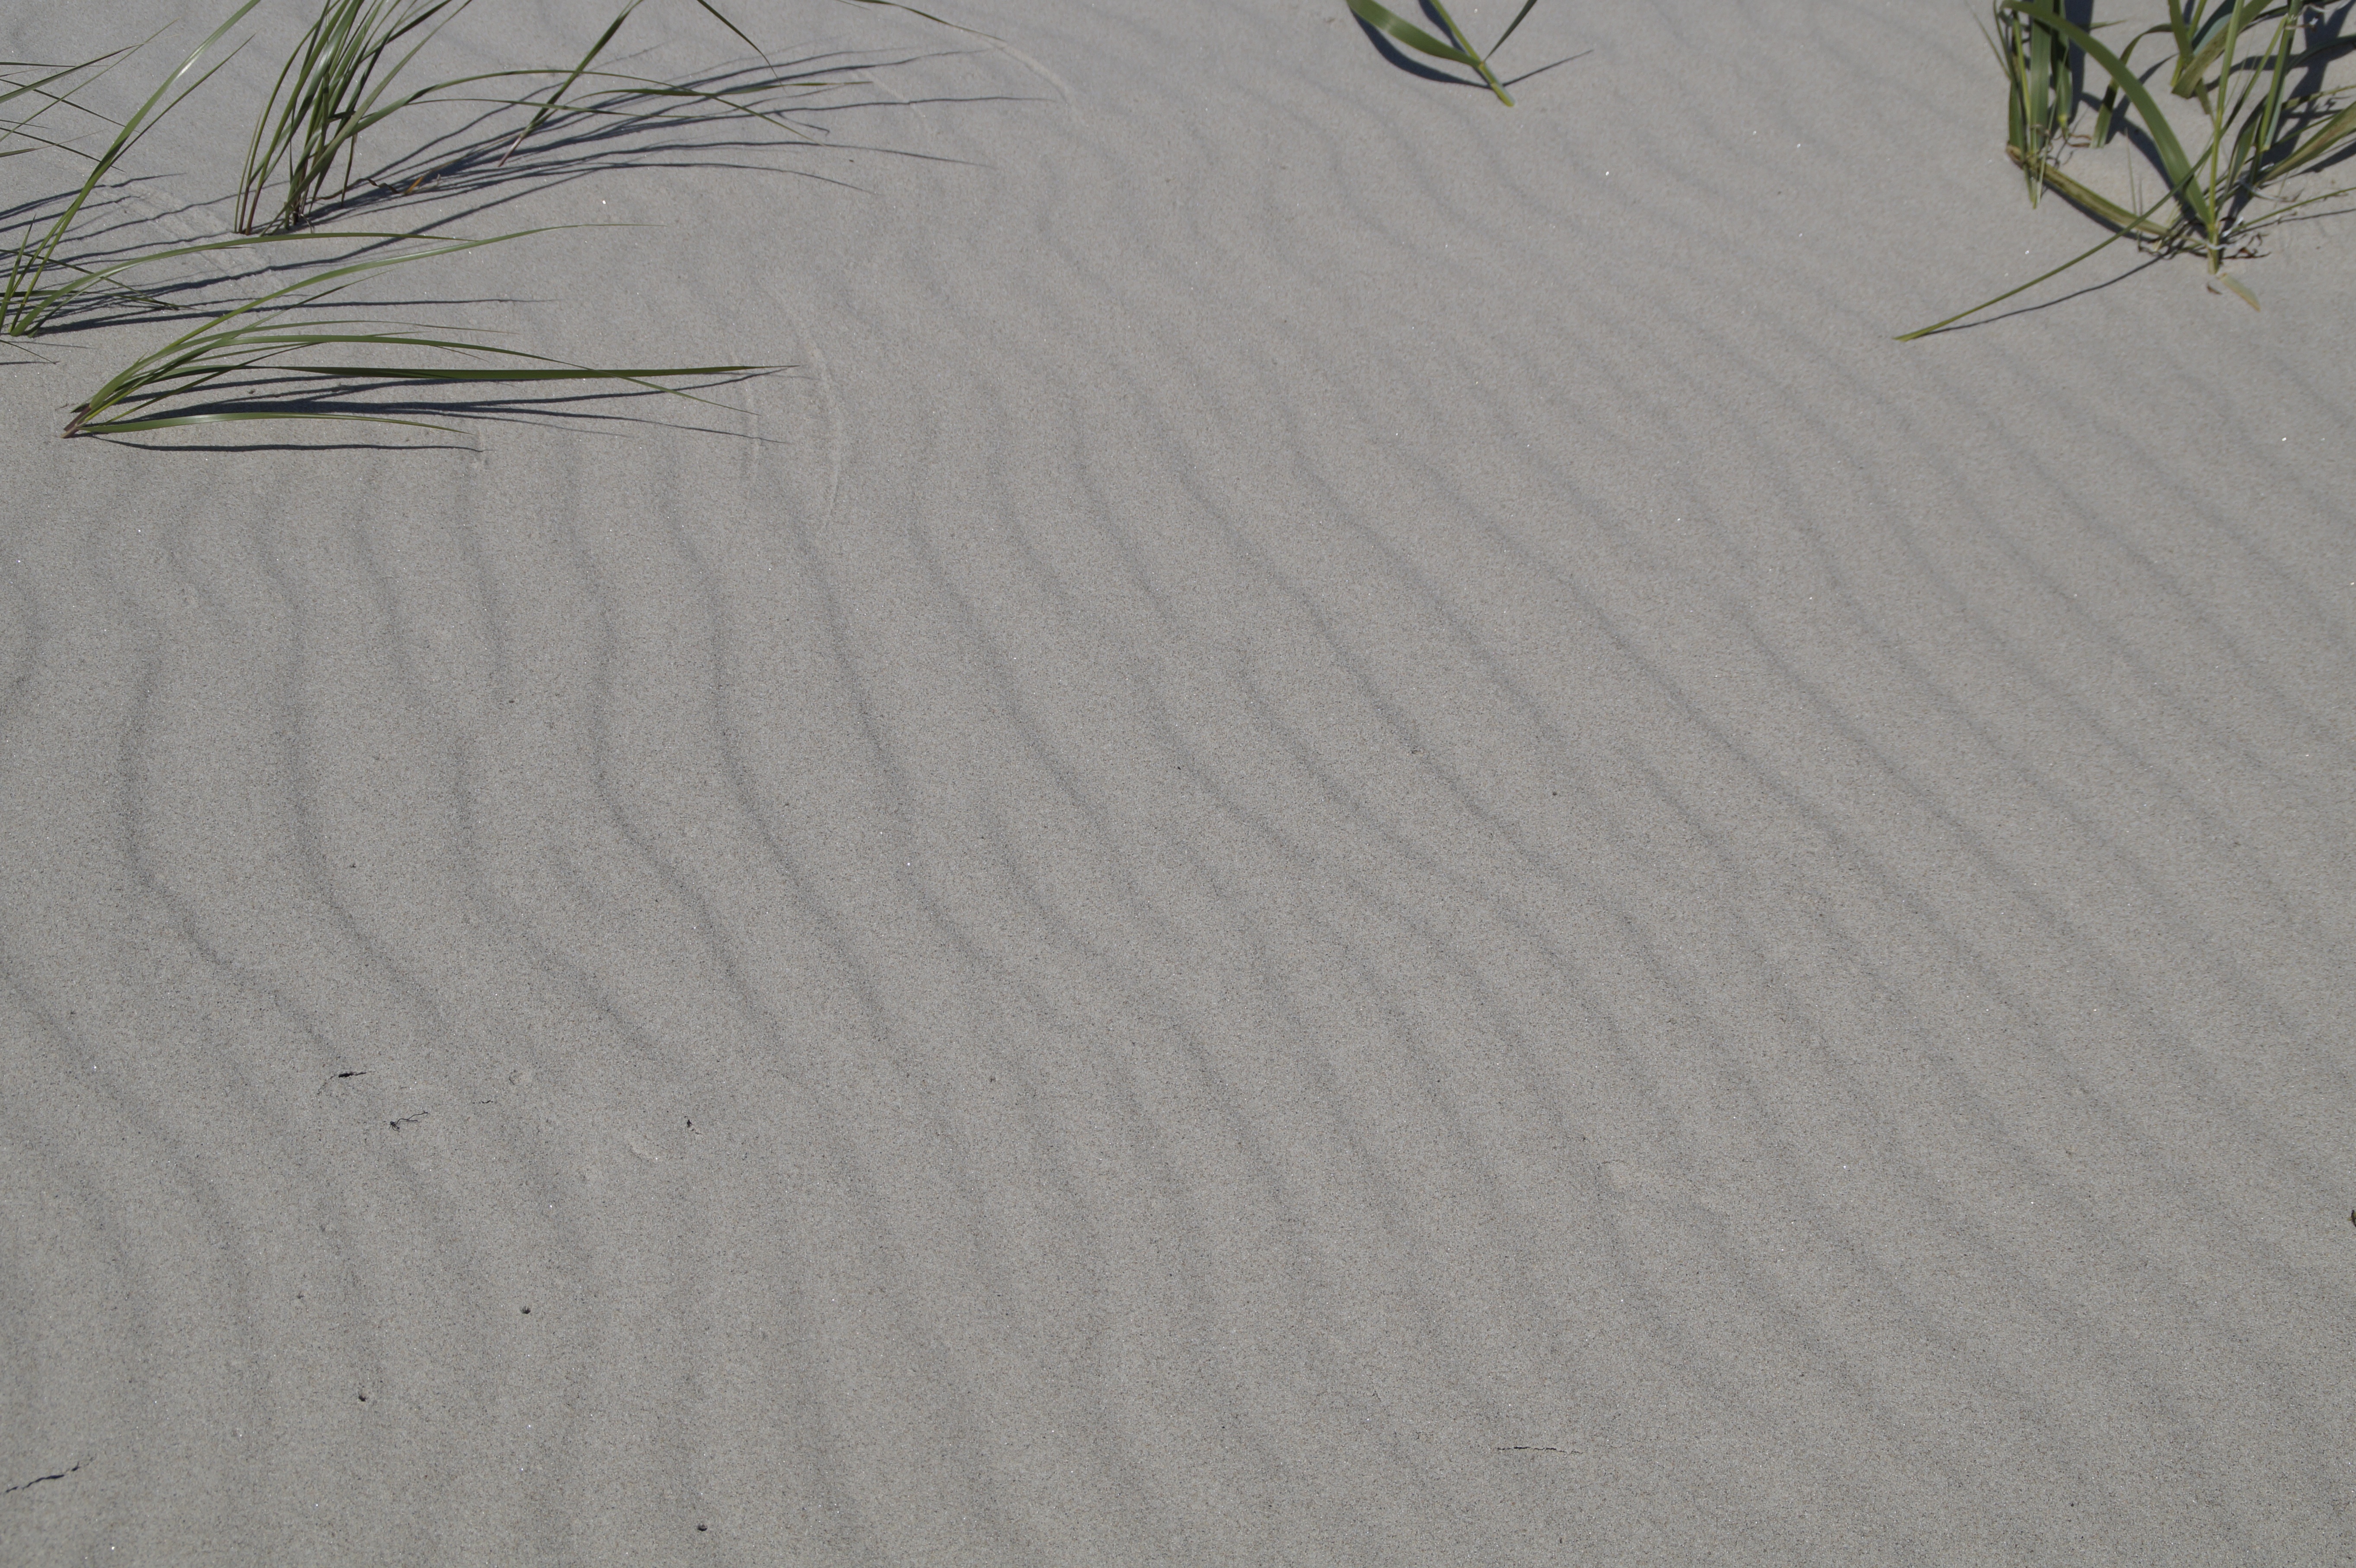
beach, sand, structure, wood, texture, wave, floor, pattern, line, soil, material, background, sketch, drawing, habitat, wavy, unaffected